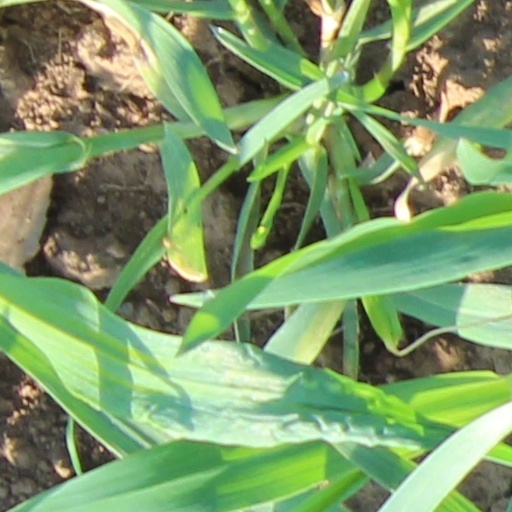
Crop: wheat